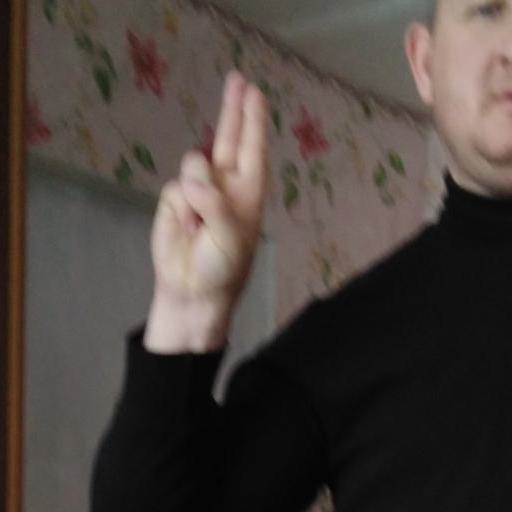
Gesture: two_up